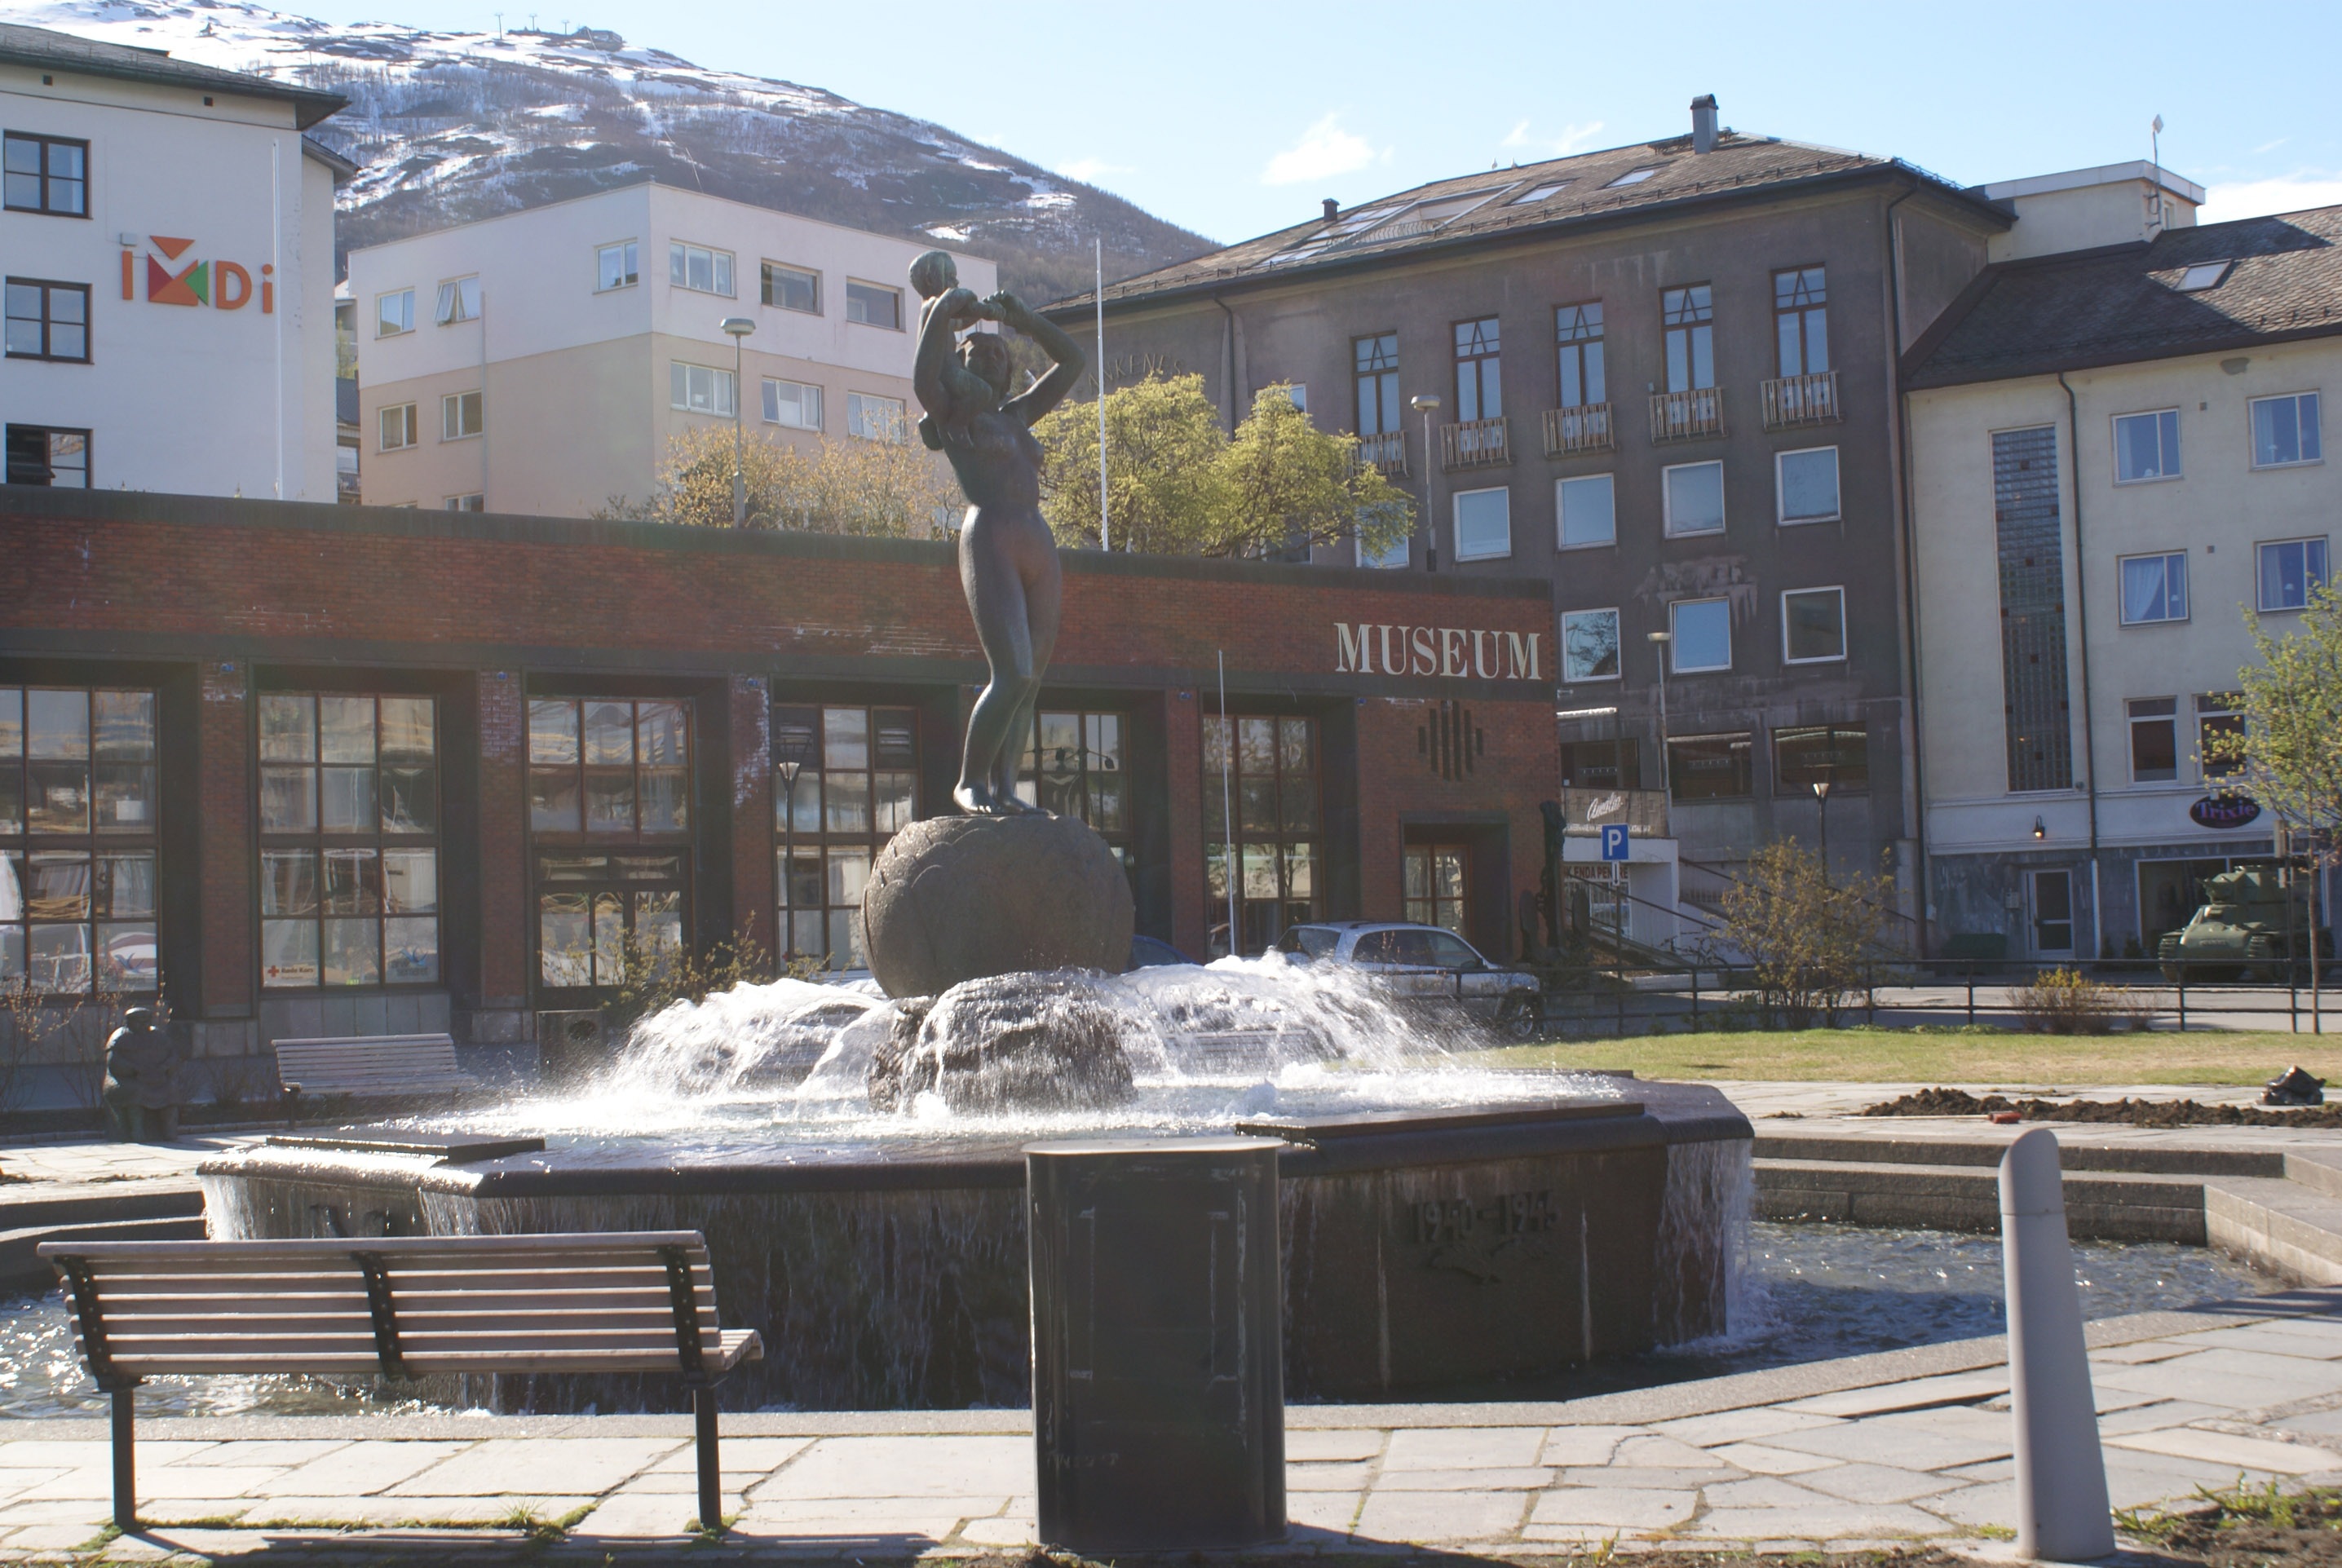
town, city, home, downtown, plaza, property, town square, the lady on the square, freedom monument, narvik square